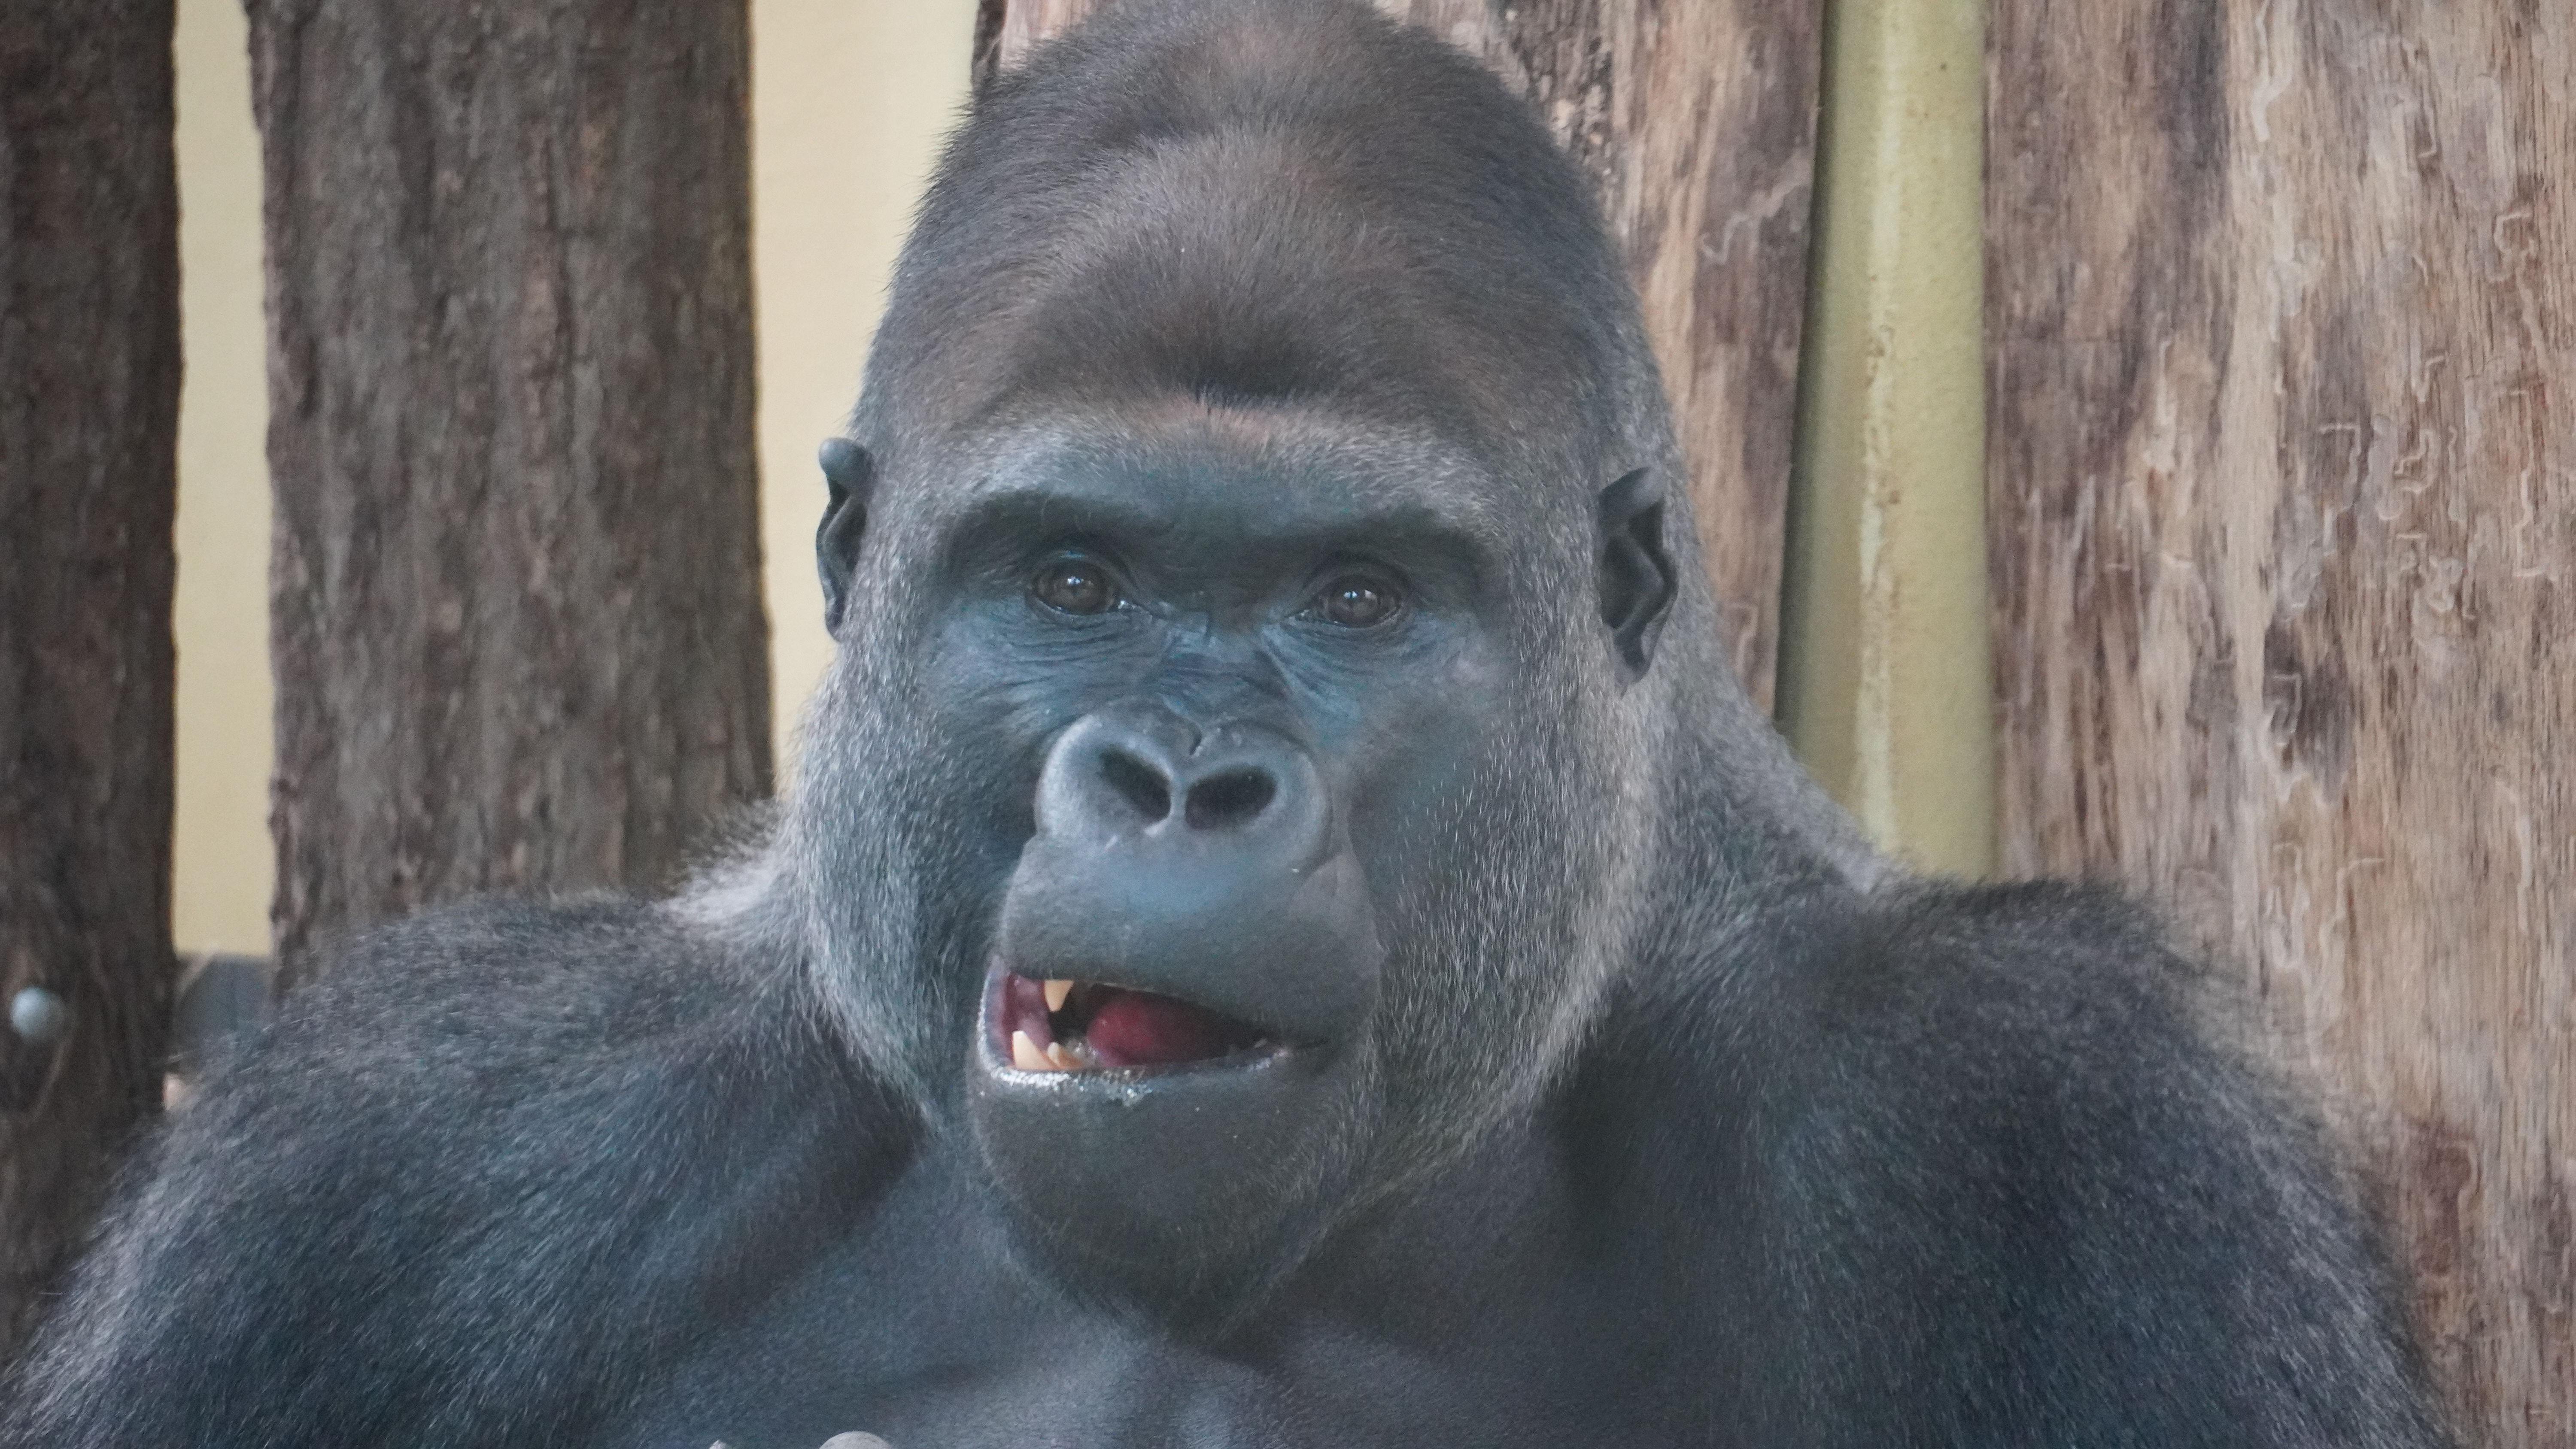
Zoo Berlin, zoo, berlin, gorilla, primate, eye, human body, jaw, organism, terrestrial animal, wrinkle, snout, fur, comfort, grass, sitting, wildlife, common chimpanzee, natural material, wood, flesh, jungle